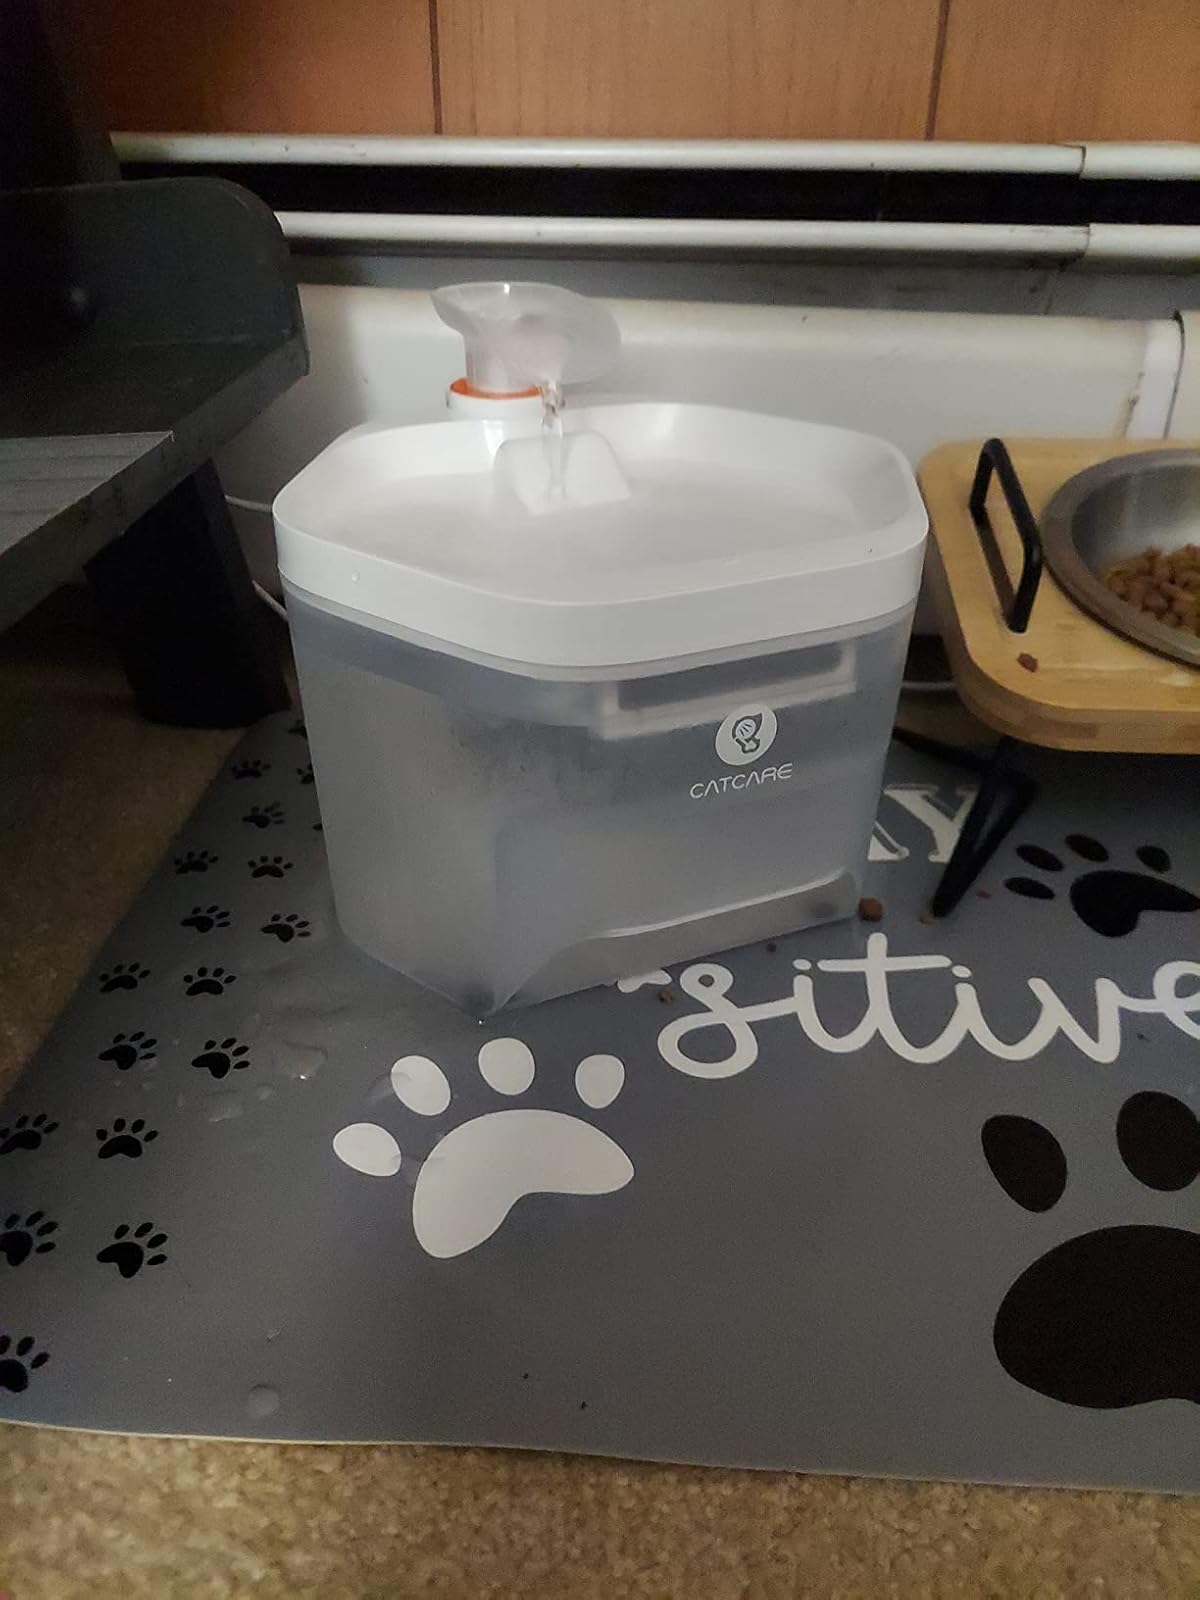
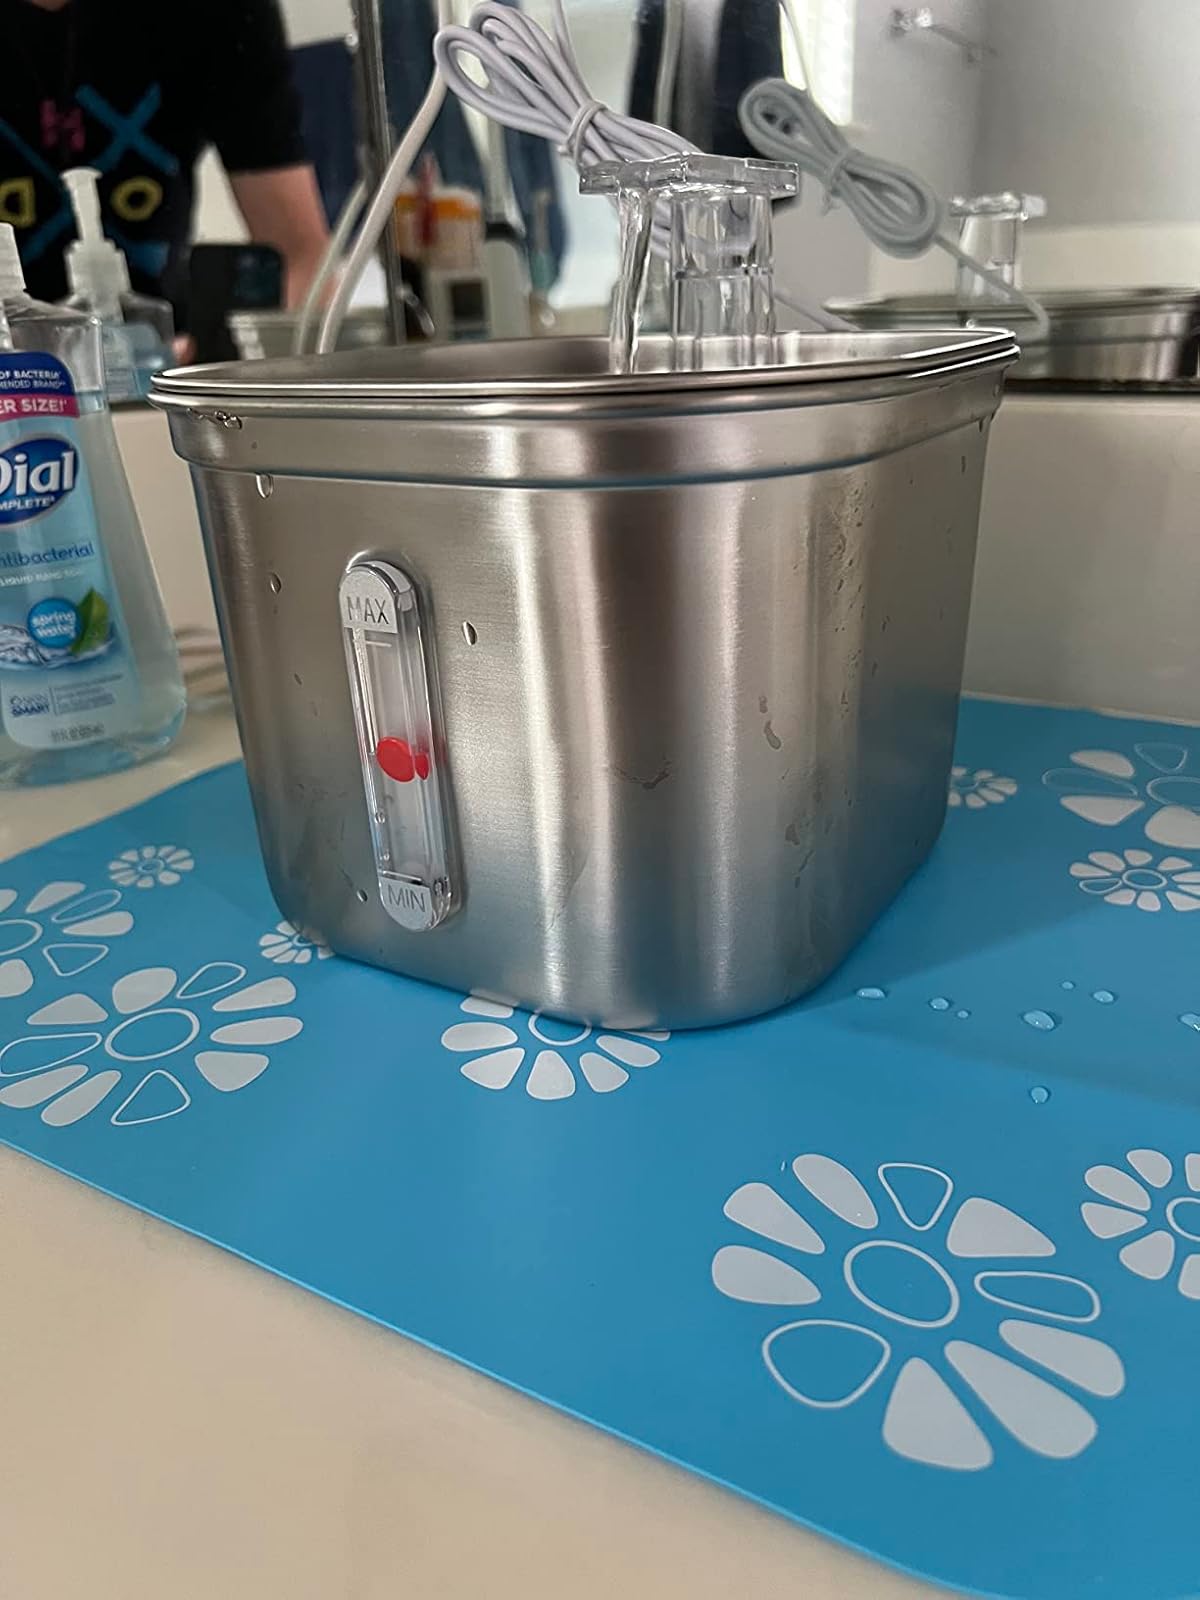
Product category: items_bowl
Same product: no